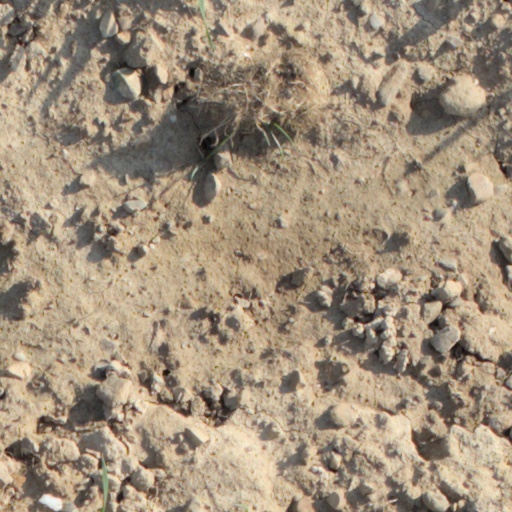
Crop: wheat